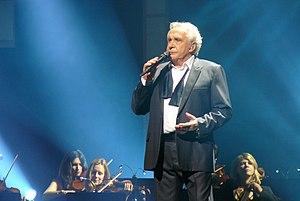
Le chanteur Michel Sardou sur la scène de la Seine Musicale à Boulogne-Billancourt, lors de sa tournée ""La Dernière Danse"", en décembre 2017"
La liste des chansons de Michel Sardou est présentée par ordre alphabétique du premier mot significatif, avec l'année de la parution de la chanson, l'album studio sur lequel apparaît la chanson pour la première fois et leur auteur et compositeur. Ne sont retenus ici que les titres interprétés par Michel Sardou qui ont été commercialisés sur support audio.
La Dernière Danse est le dernier spectacle et le dix-neuvième et dernier album live de Michel Sardou enregistré lors des deux ultimes concerts de la tournée, les 11 et 12 avril 2018, à La Seine musicale, à Boulogne-Billancourt et sorti le 23 novembre 2018. Il est commercialisé dans un coffret "Collector", comprenant deux CD et un DVD. Le 22 mars 2019 sort une version "standard" 2CD, sans le DVD.